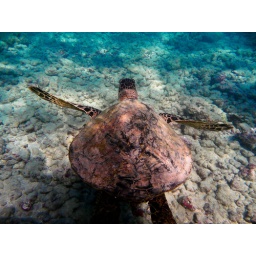
We saw this green turtle right by the south channel buoy markers in Hanauma Bay.